Robert Reid (antiquarian)

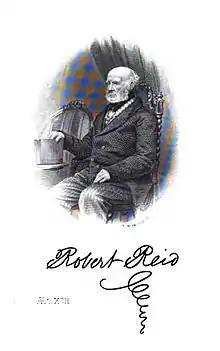
Robert Reid, pseudonym "Senex"

The youngest son of John Reid, a mahogany dealer, cabinet-maker and builder in the Candleriggs district of Glasgow, he was born there on 27 January 1773, and was educated at Glasgow grammar school and the University of Glasgow. In 1793 he went into business as a muslin manufacturer, and in 1800 became a partner with his brother John as a wholesale mahogany dealer. On his brother's death he took over the business, adding to it that of cabinet-making and upholstery. His shop was at 93 Stockwell Street, east of St Enoch Square and his house was at Kingston Place.